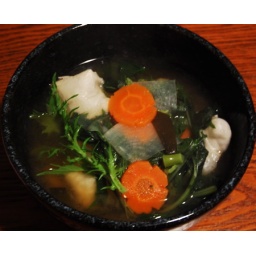
It was pretty tasty. And vegan friendly! Well, except for the fish cake slices I put in my bowl.